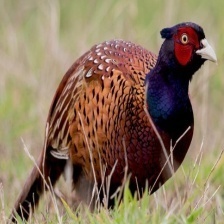
Species: RING-NECKED PHEASANT
Scientific name: PHASIANUS COLCHICUS